Braintree railway station (England)

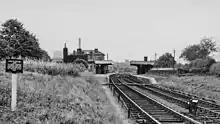
Braintree railway station in 1962

There have been two stations at Braintree. The first, which was the northern terminus of the Maldon, Witham & Braintree Railway, opened on 2 October 1848. That station was closed to passengers with the opening of the Bishop's Stortford, Dunmow & Braintree Railway on 22 February 1869, when the old terminus was replaced by a through-station on the new line. It continued as a goods depot until 1964. The new station was named Braintree & Bocking on 19 October 1910, but reverted to its original name of Braintree between 1948 and 1953. The station once featured in many model railway sets as "Braintree & Bocking" was the printed station name in the Airfix railway accessories. Passenger services on the route between Braintree and Bishop's Stortford ceased on 3 March 1952.